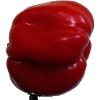
Label: Pepper Red 1